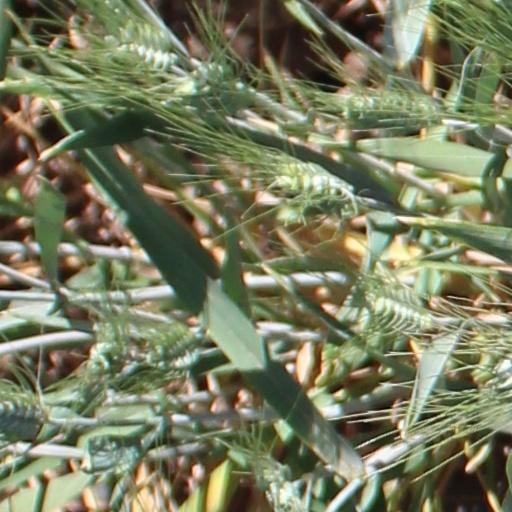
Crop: wheat